Bicycle performance

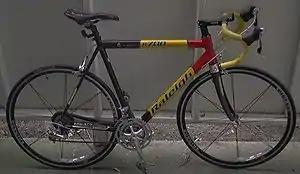
Racing bicycles are light in weight, allow for free motion of the legs, gives the rider a position which is both relatively comfortable and aerodynamic, have stiffness for good power transfer, and feature high gear ratios and low rolling resistance.

Bicycle performance is measurable performance such as energy efficiency that affects how effective a bicycle is. Bicycles are extraordinarily efficient machines; in terms of the amount of energy a person must expend to travel a given distance, cycling is calculated to be the most efficient self-powered means of transportation.